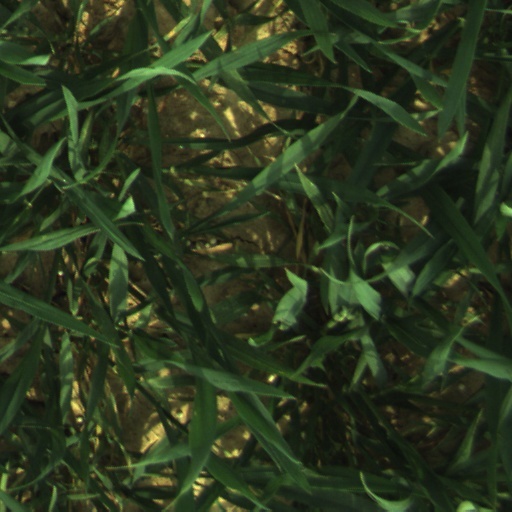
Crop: wheat